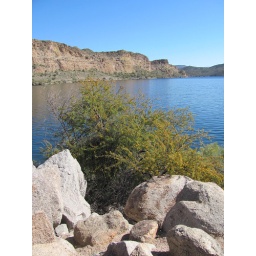
This is one of several reservoirs created by damming the Salt river and creating water for the city of Phoenix.